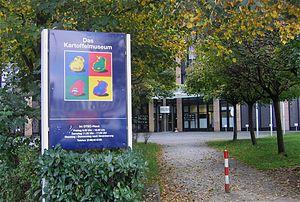
Das Kartoffelmuseum, situé à Munich, est un musée qui présente tous les aspects historiques et artistiques de la pomme de terre. C'est l'un des trois musées de la Pomme de terre d'Allemagne.